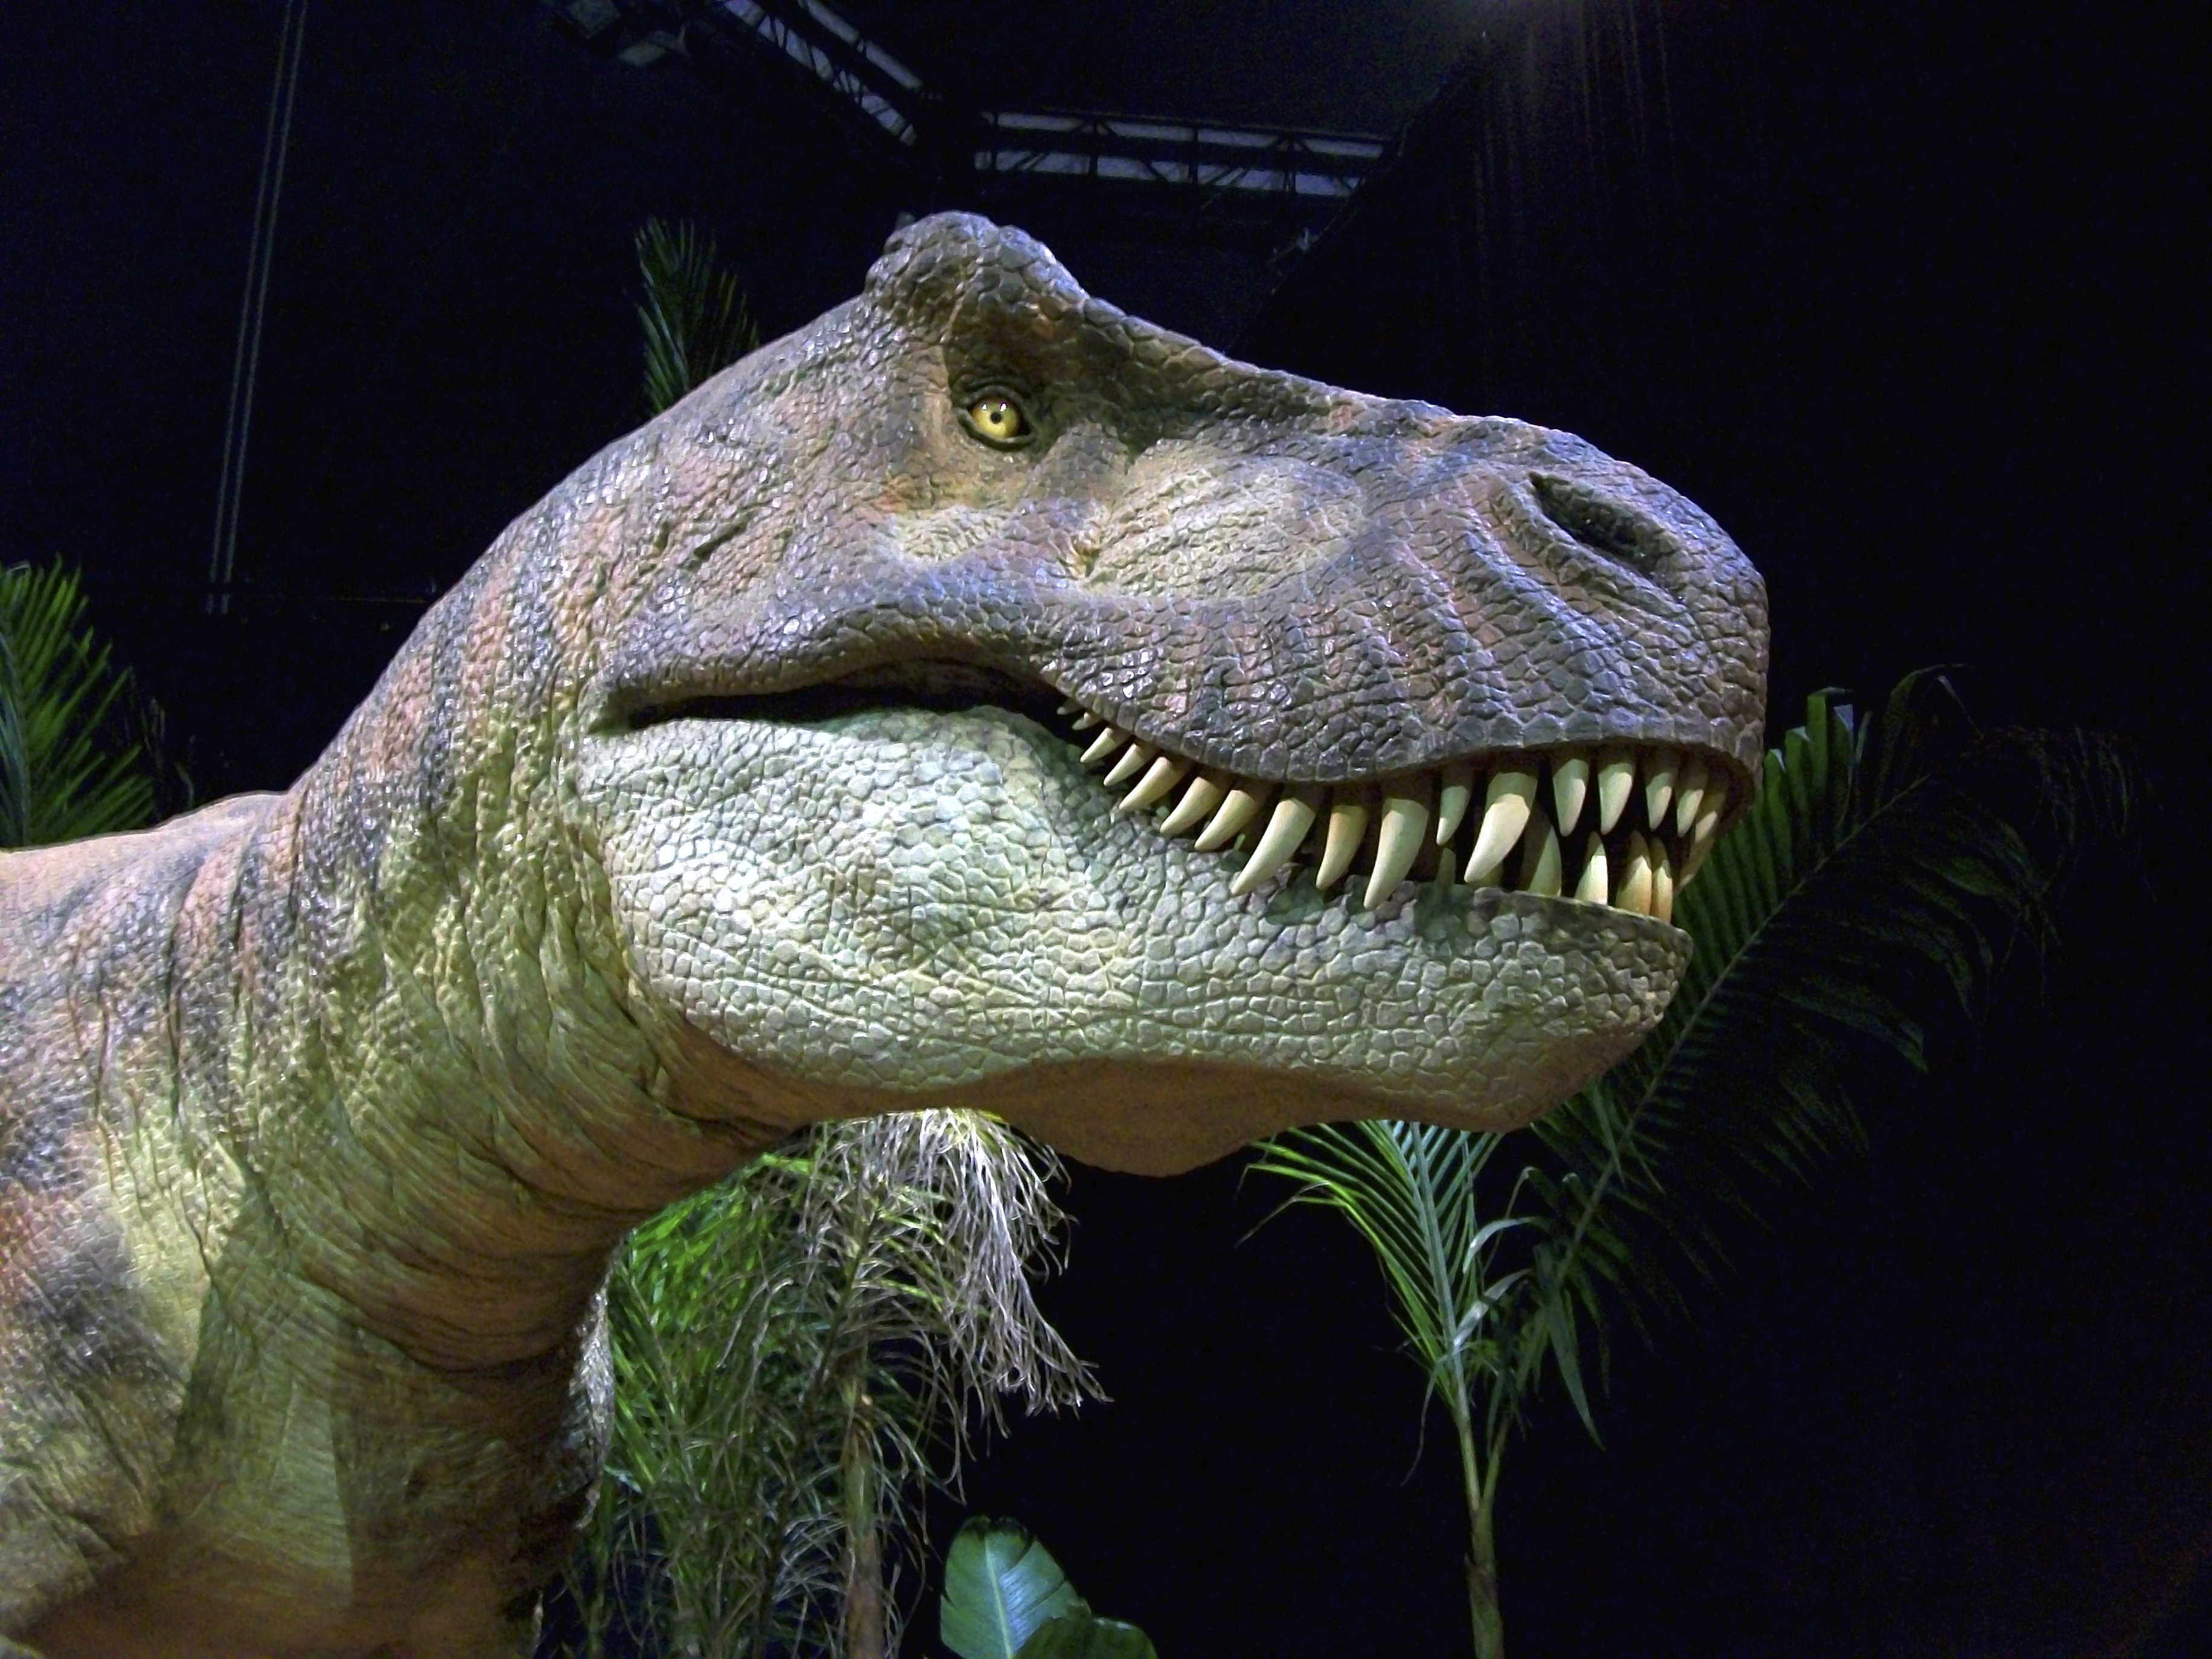
animal, predator, reptile, fauna, lizard, tyrannosaurus rex, king, head, beast, monster, robot, big, bones, large, huge, teeth, fossil, exhibition, trex, dinosaur, carnivore, extinct, prehistoric, tyrannosaurus, jurassic, dino, jaw, t rex, velociraptor, meat eater, animatronics, dinosaurs alive